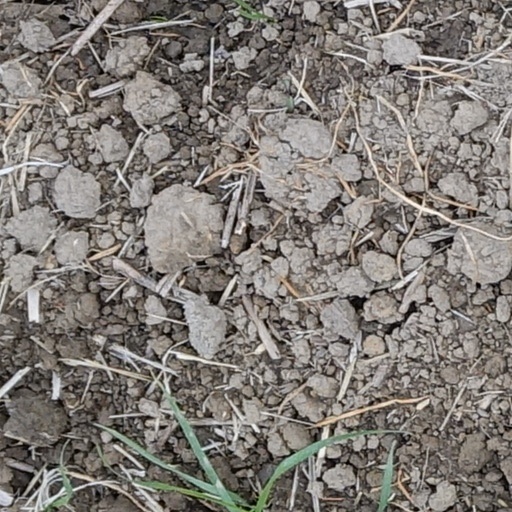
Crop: wheat